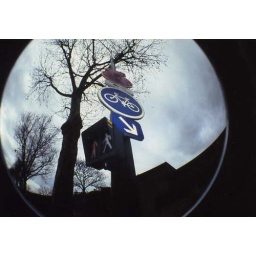
street signs in paris 2007